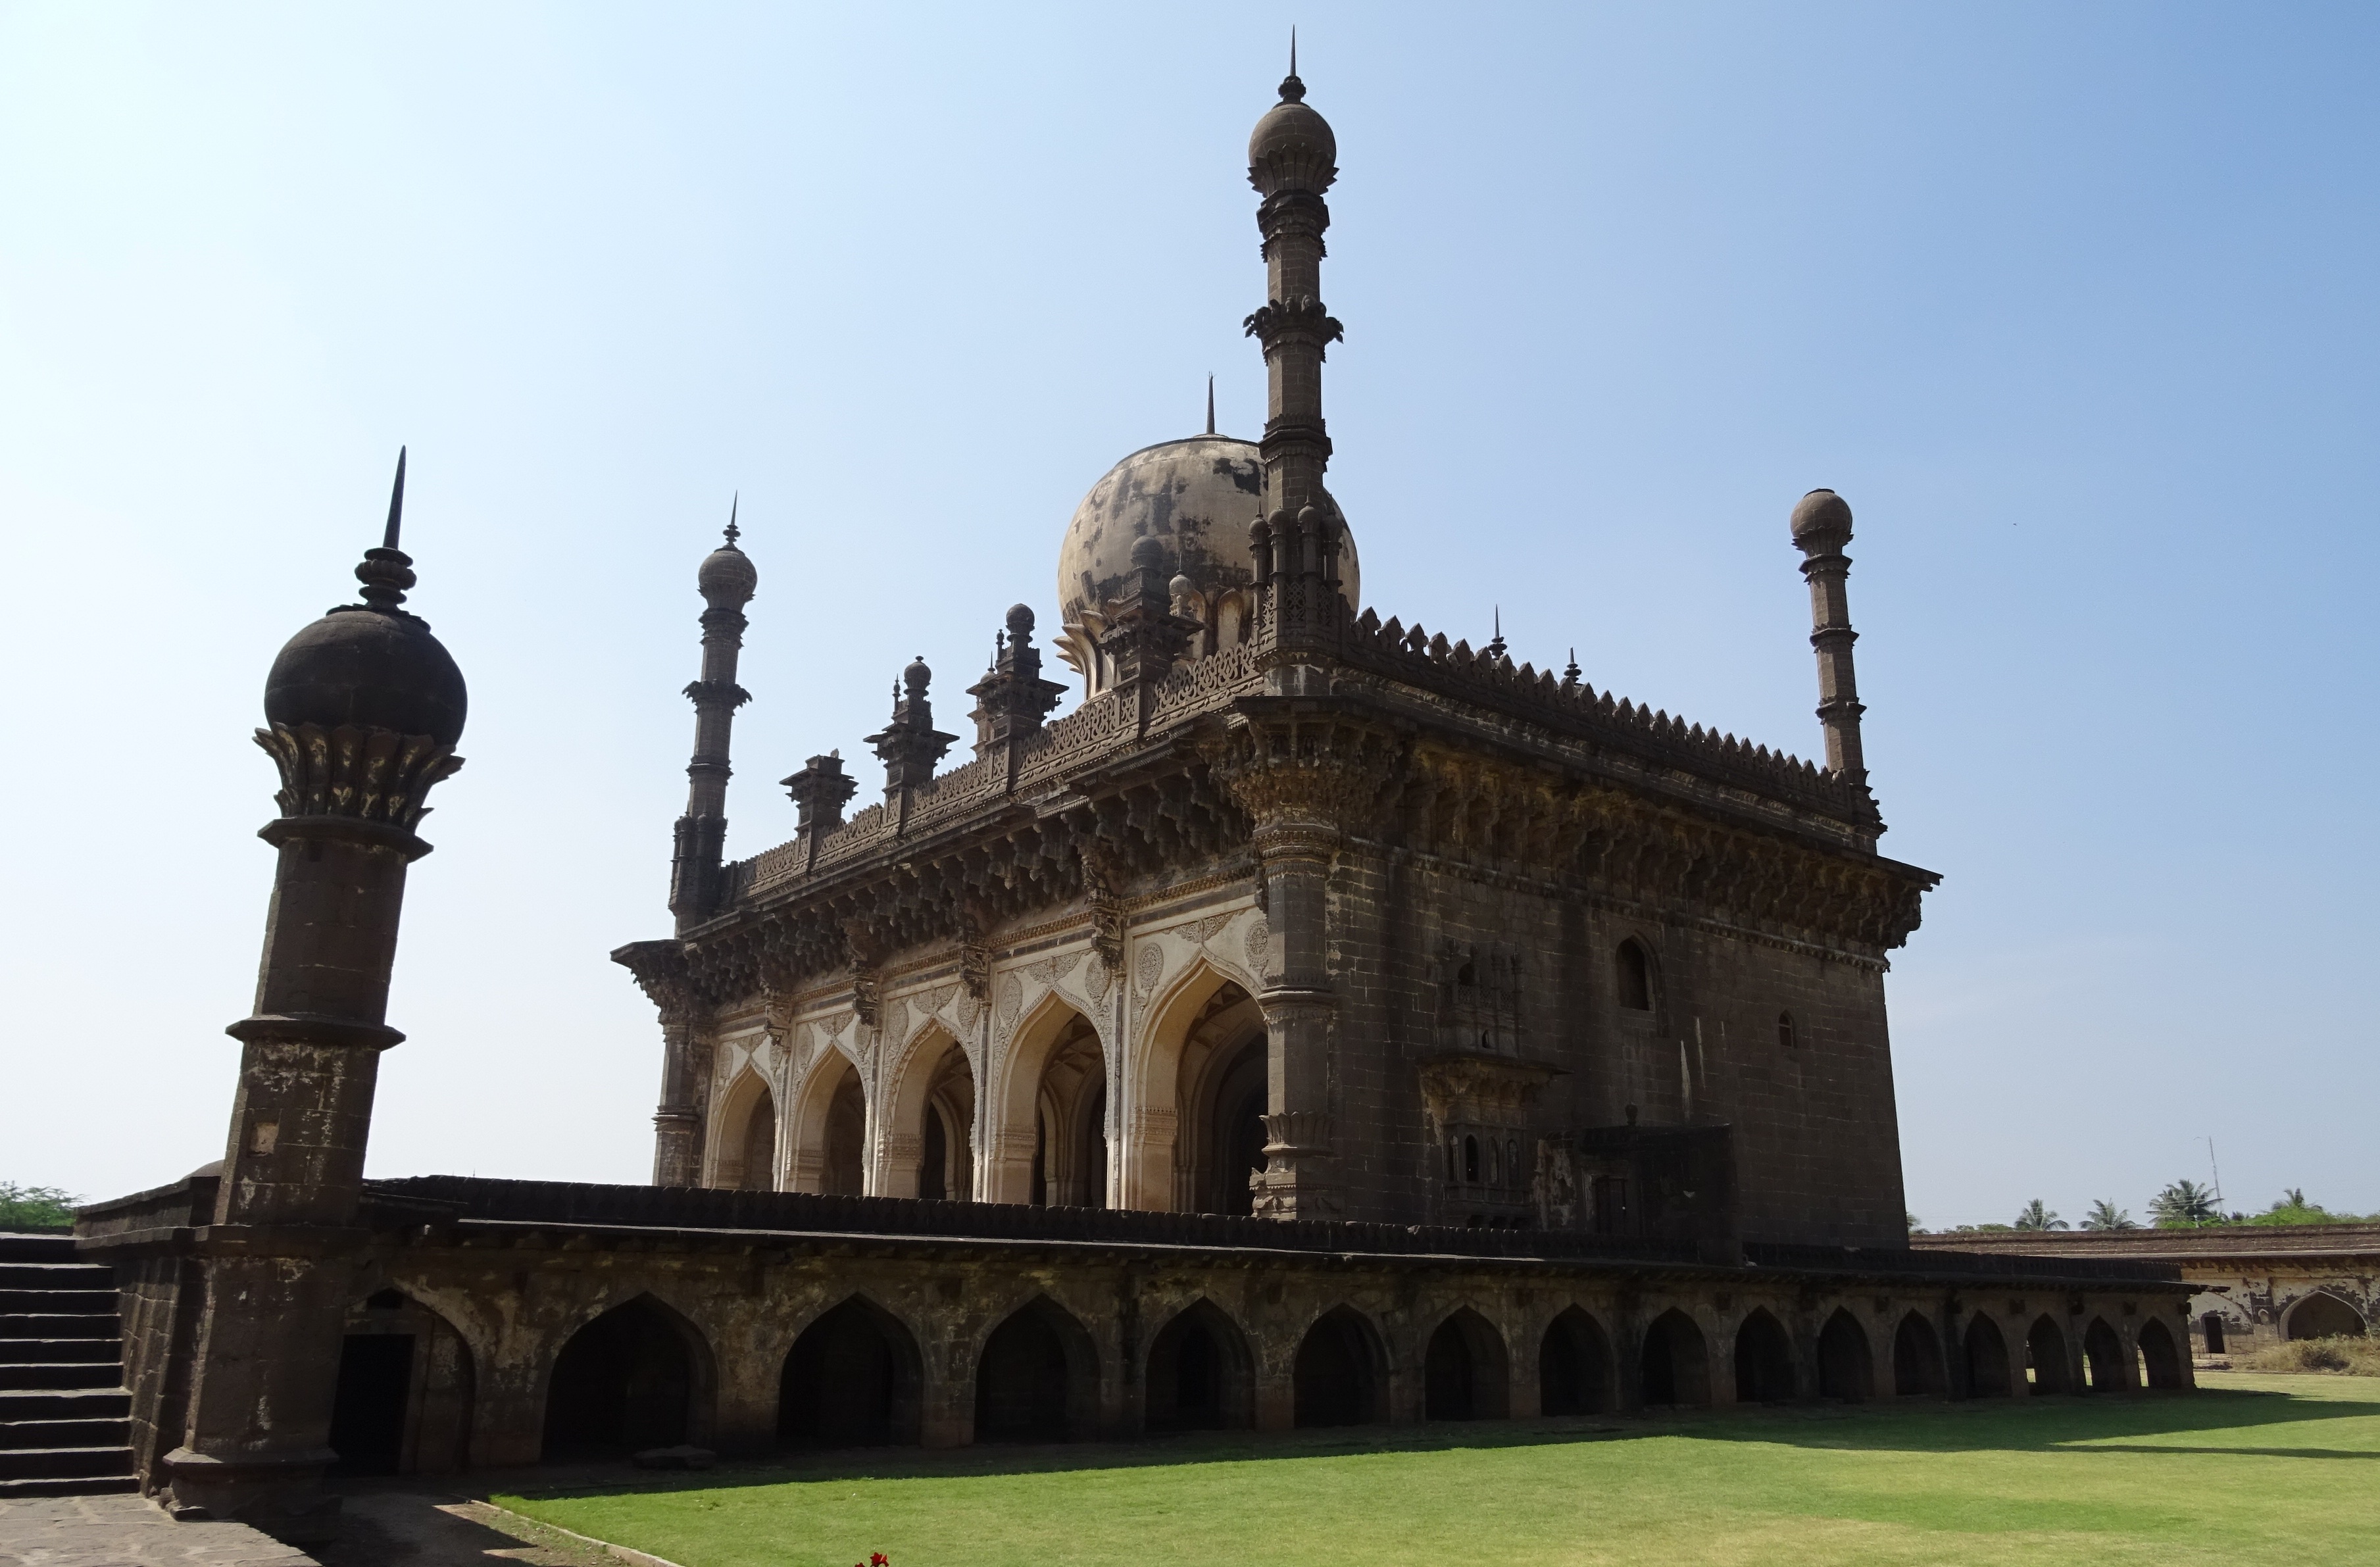
architecture, structure, building, palace, monument, travel, landmark, attraction, historic, tourism, place of worship, temple, monastery, mosque, islam, famous, india, tomb, destination, mausoleum, muslim, minarets, ibrahim rauza, ibrahim roza, bijapur, karnataka, historic site, ancient history